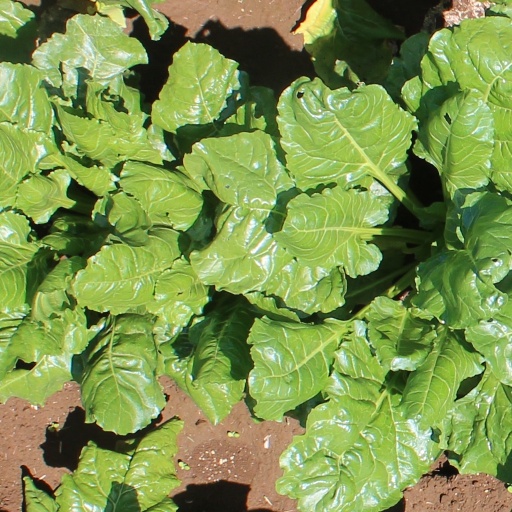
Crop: sugar beet